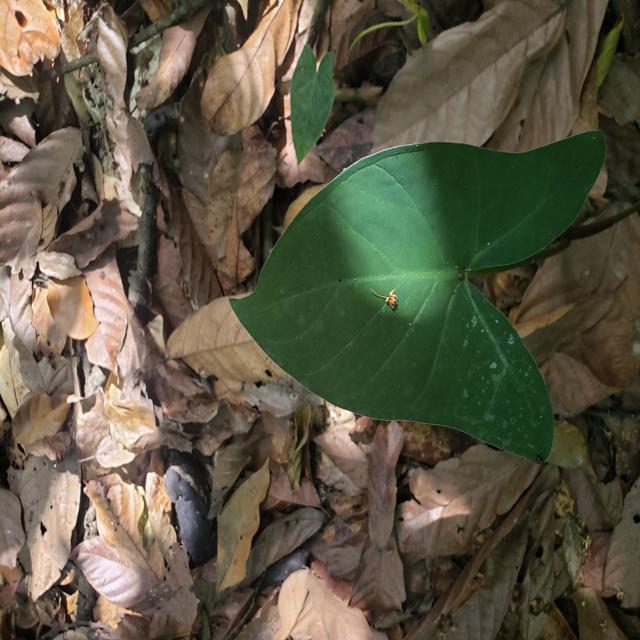
Label: Healthy